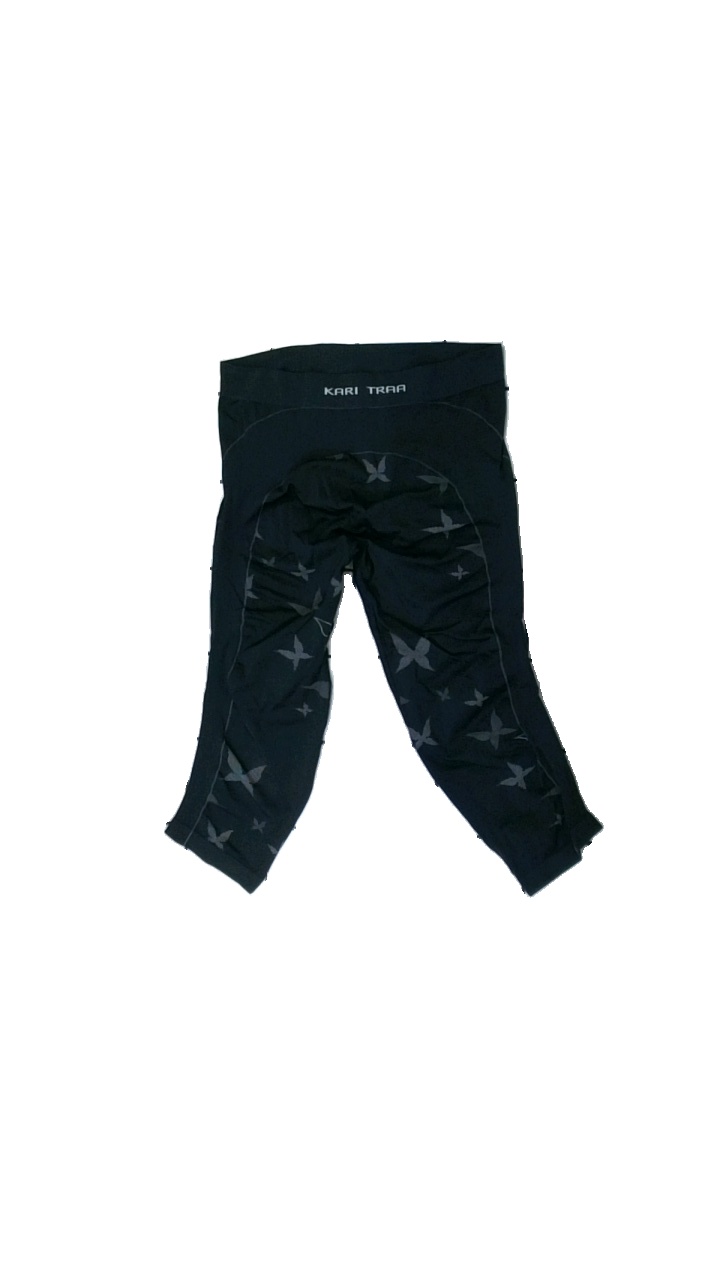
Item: Tights (Ladies)
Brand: Kari Traa
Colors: Black, Grey
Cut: Regular
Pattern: Geometric print
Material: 100% nylone
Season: All
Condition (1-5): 5
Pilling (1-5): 5
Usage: Reuse
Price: <50